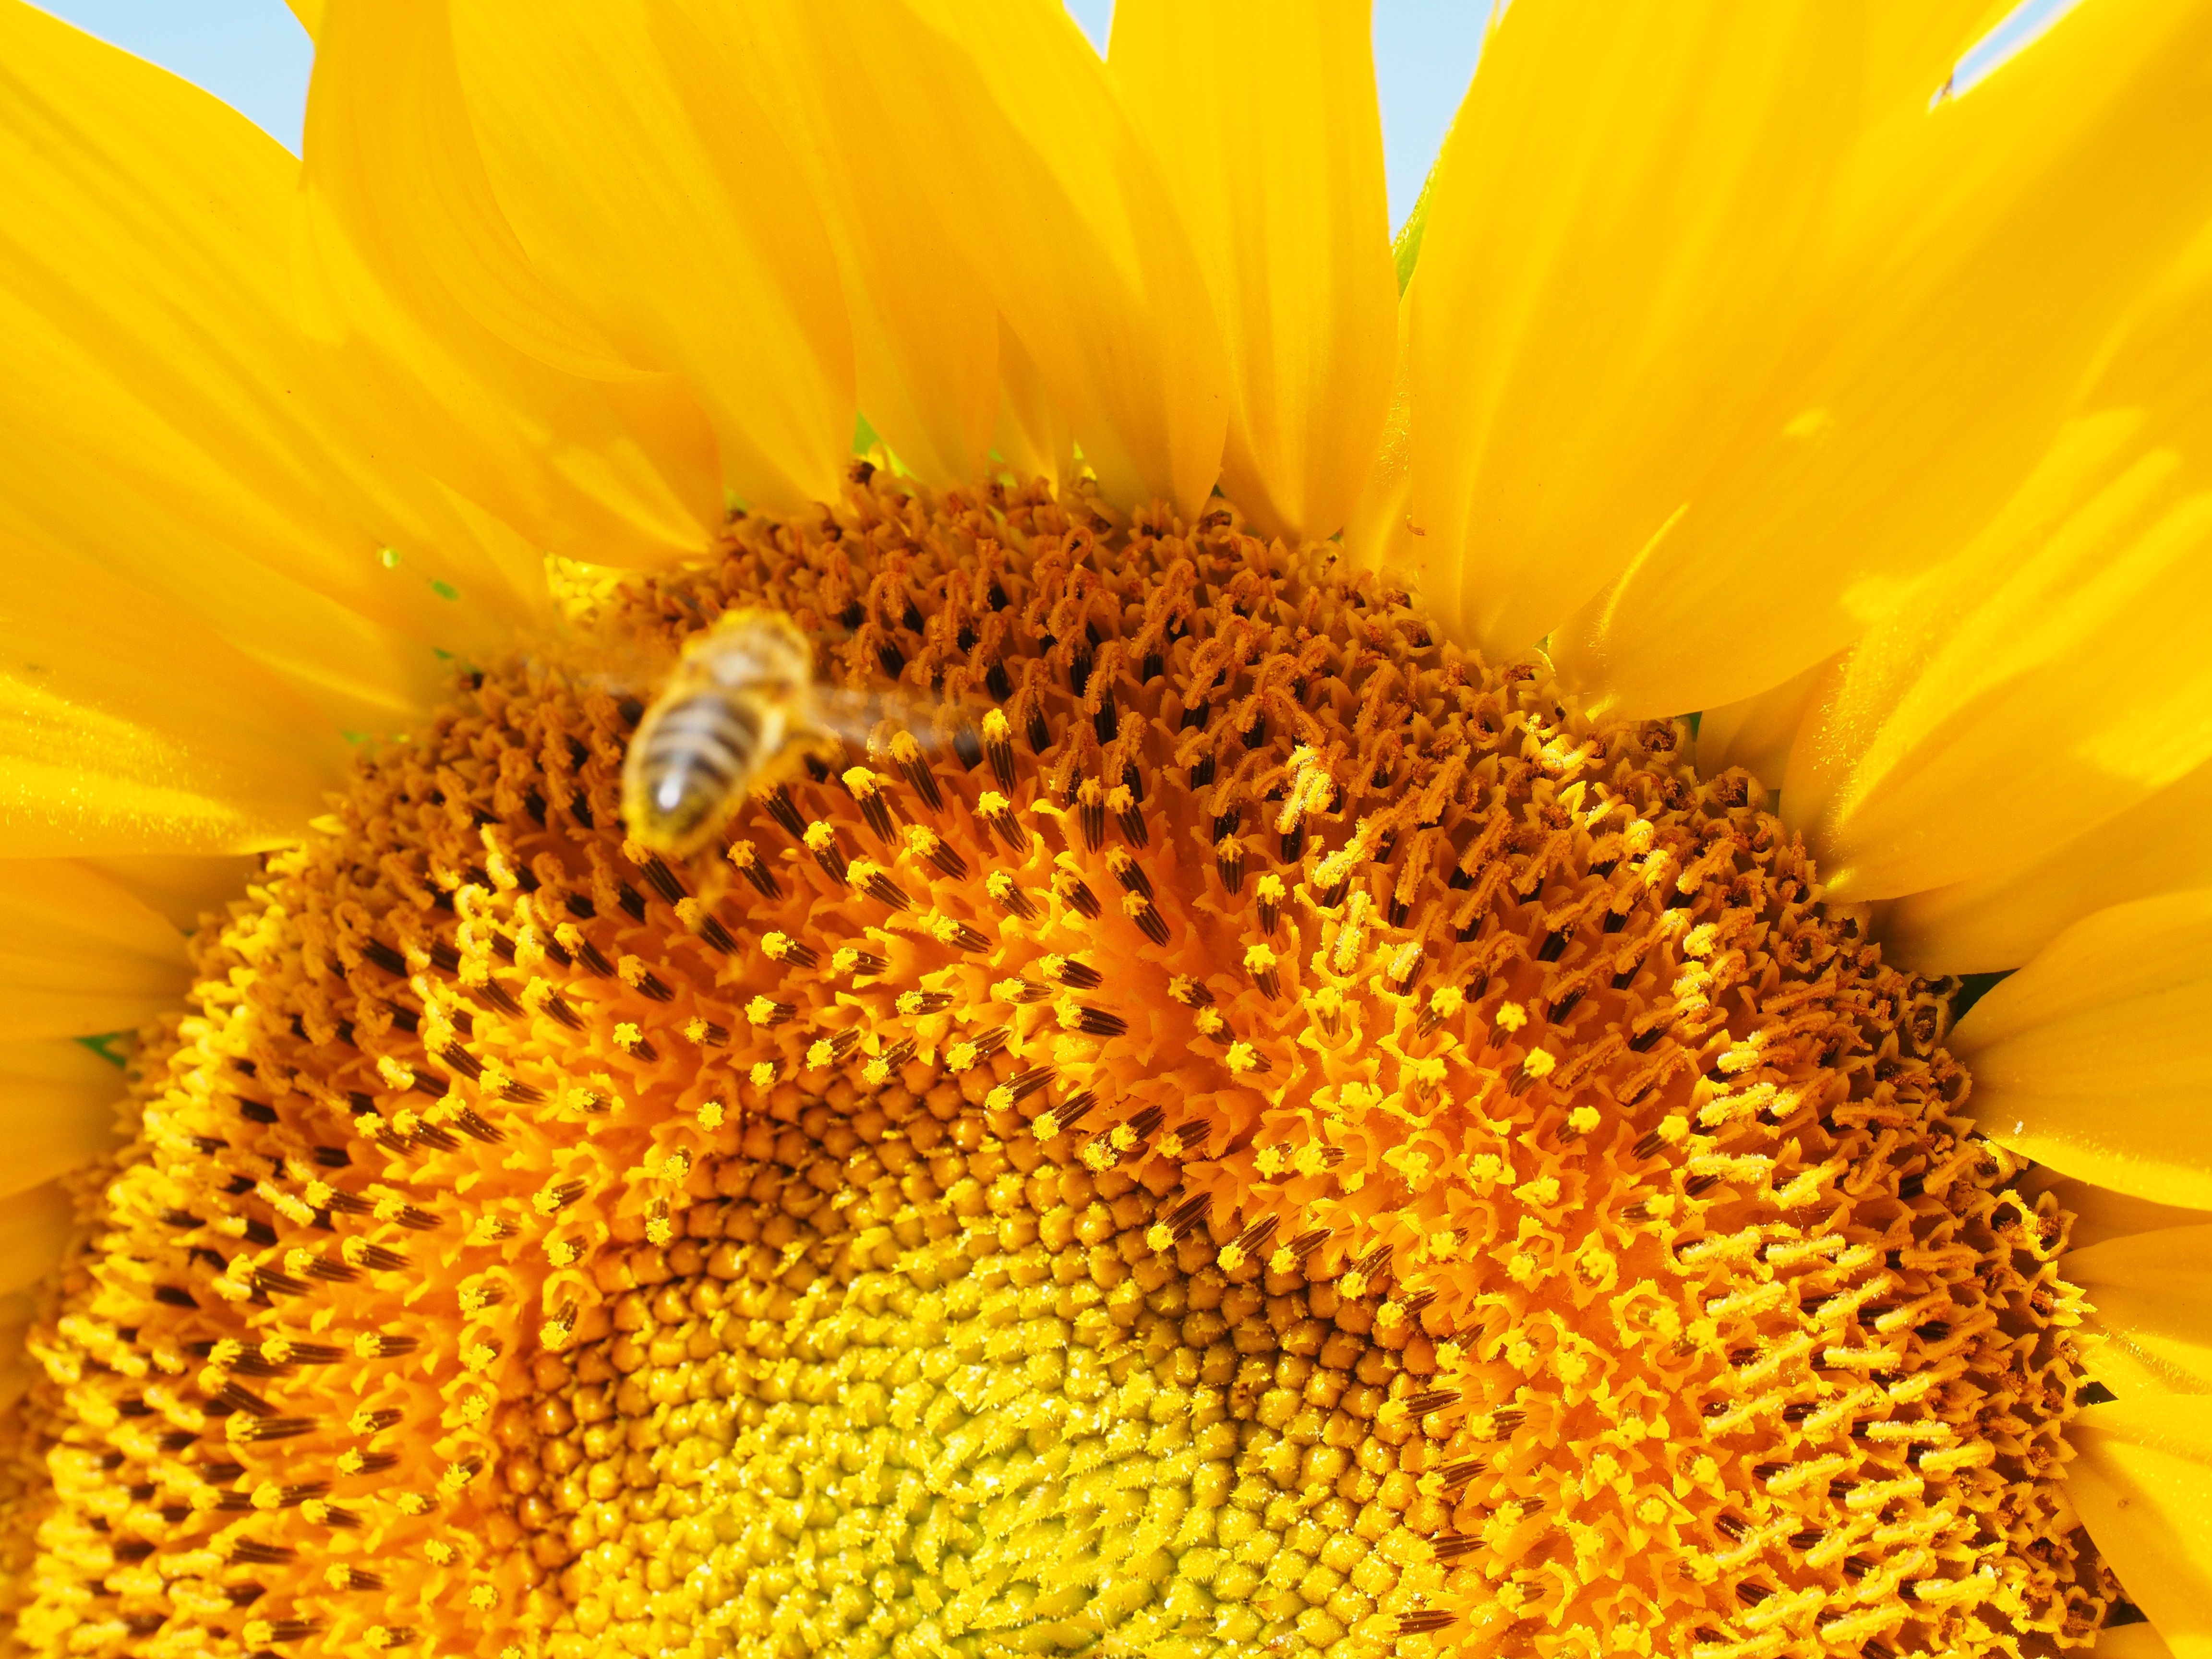
nature, blossom, plant, field, flower, petal, bloom, pollen, macro, colorful, yellow, close, flora, sunflower, close up, sunny, bright, bee, sun flower, beautiful, landing, vegetarian food, nectar, approach, macro photography, inflorescence, flowering plant, daisy family, helianthus annuus, tongue flower, tubular flowers, flower basket, landing approach, sunflower seed, plant stem, land plant